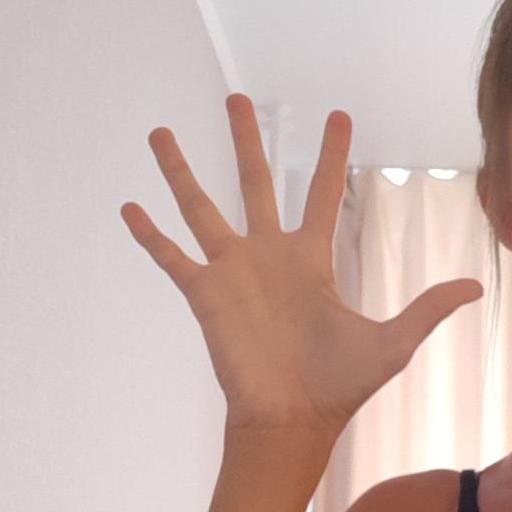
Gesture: palm